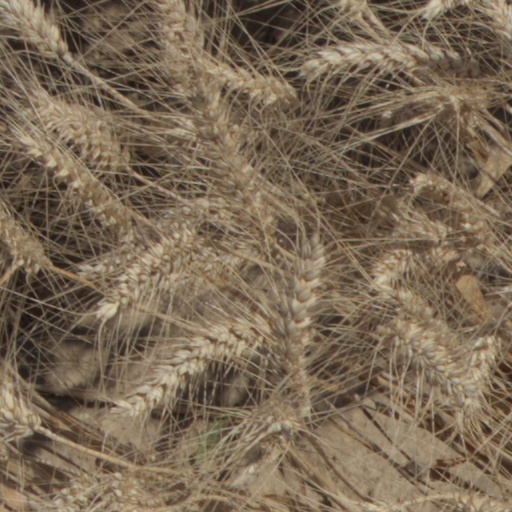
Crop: wheat